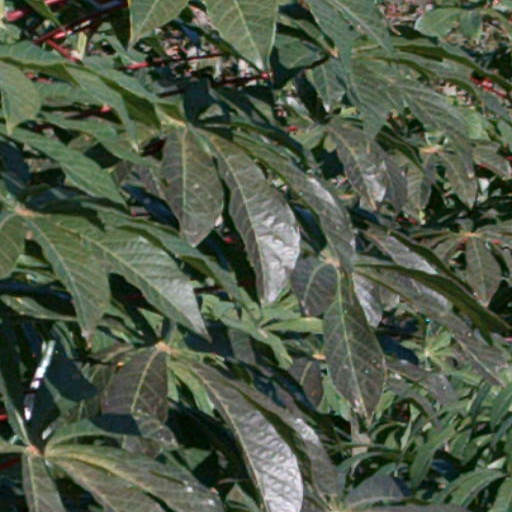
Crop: cassava